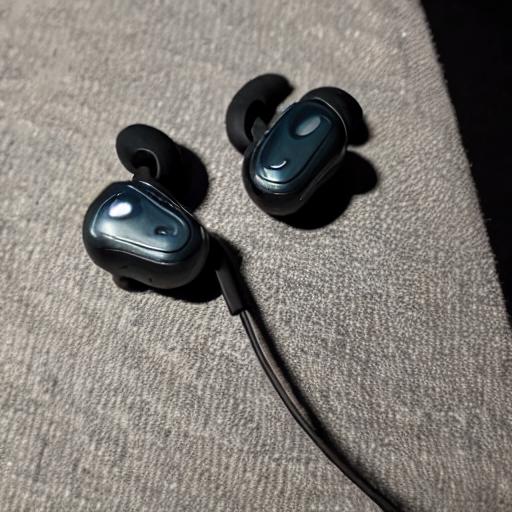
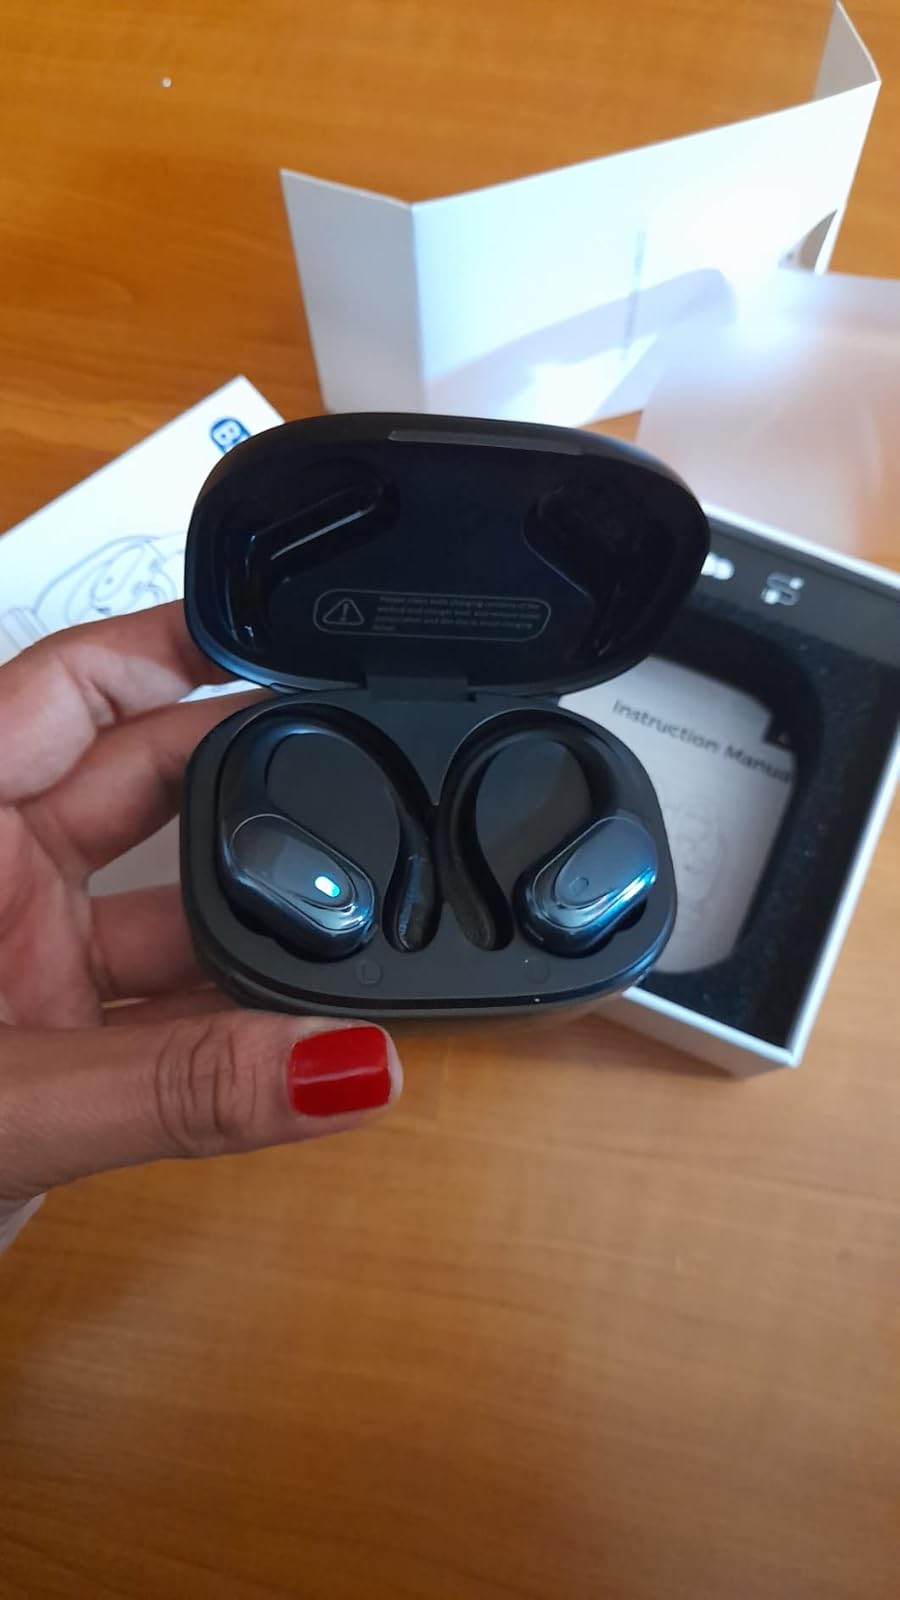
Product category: earbuds
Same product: no